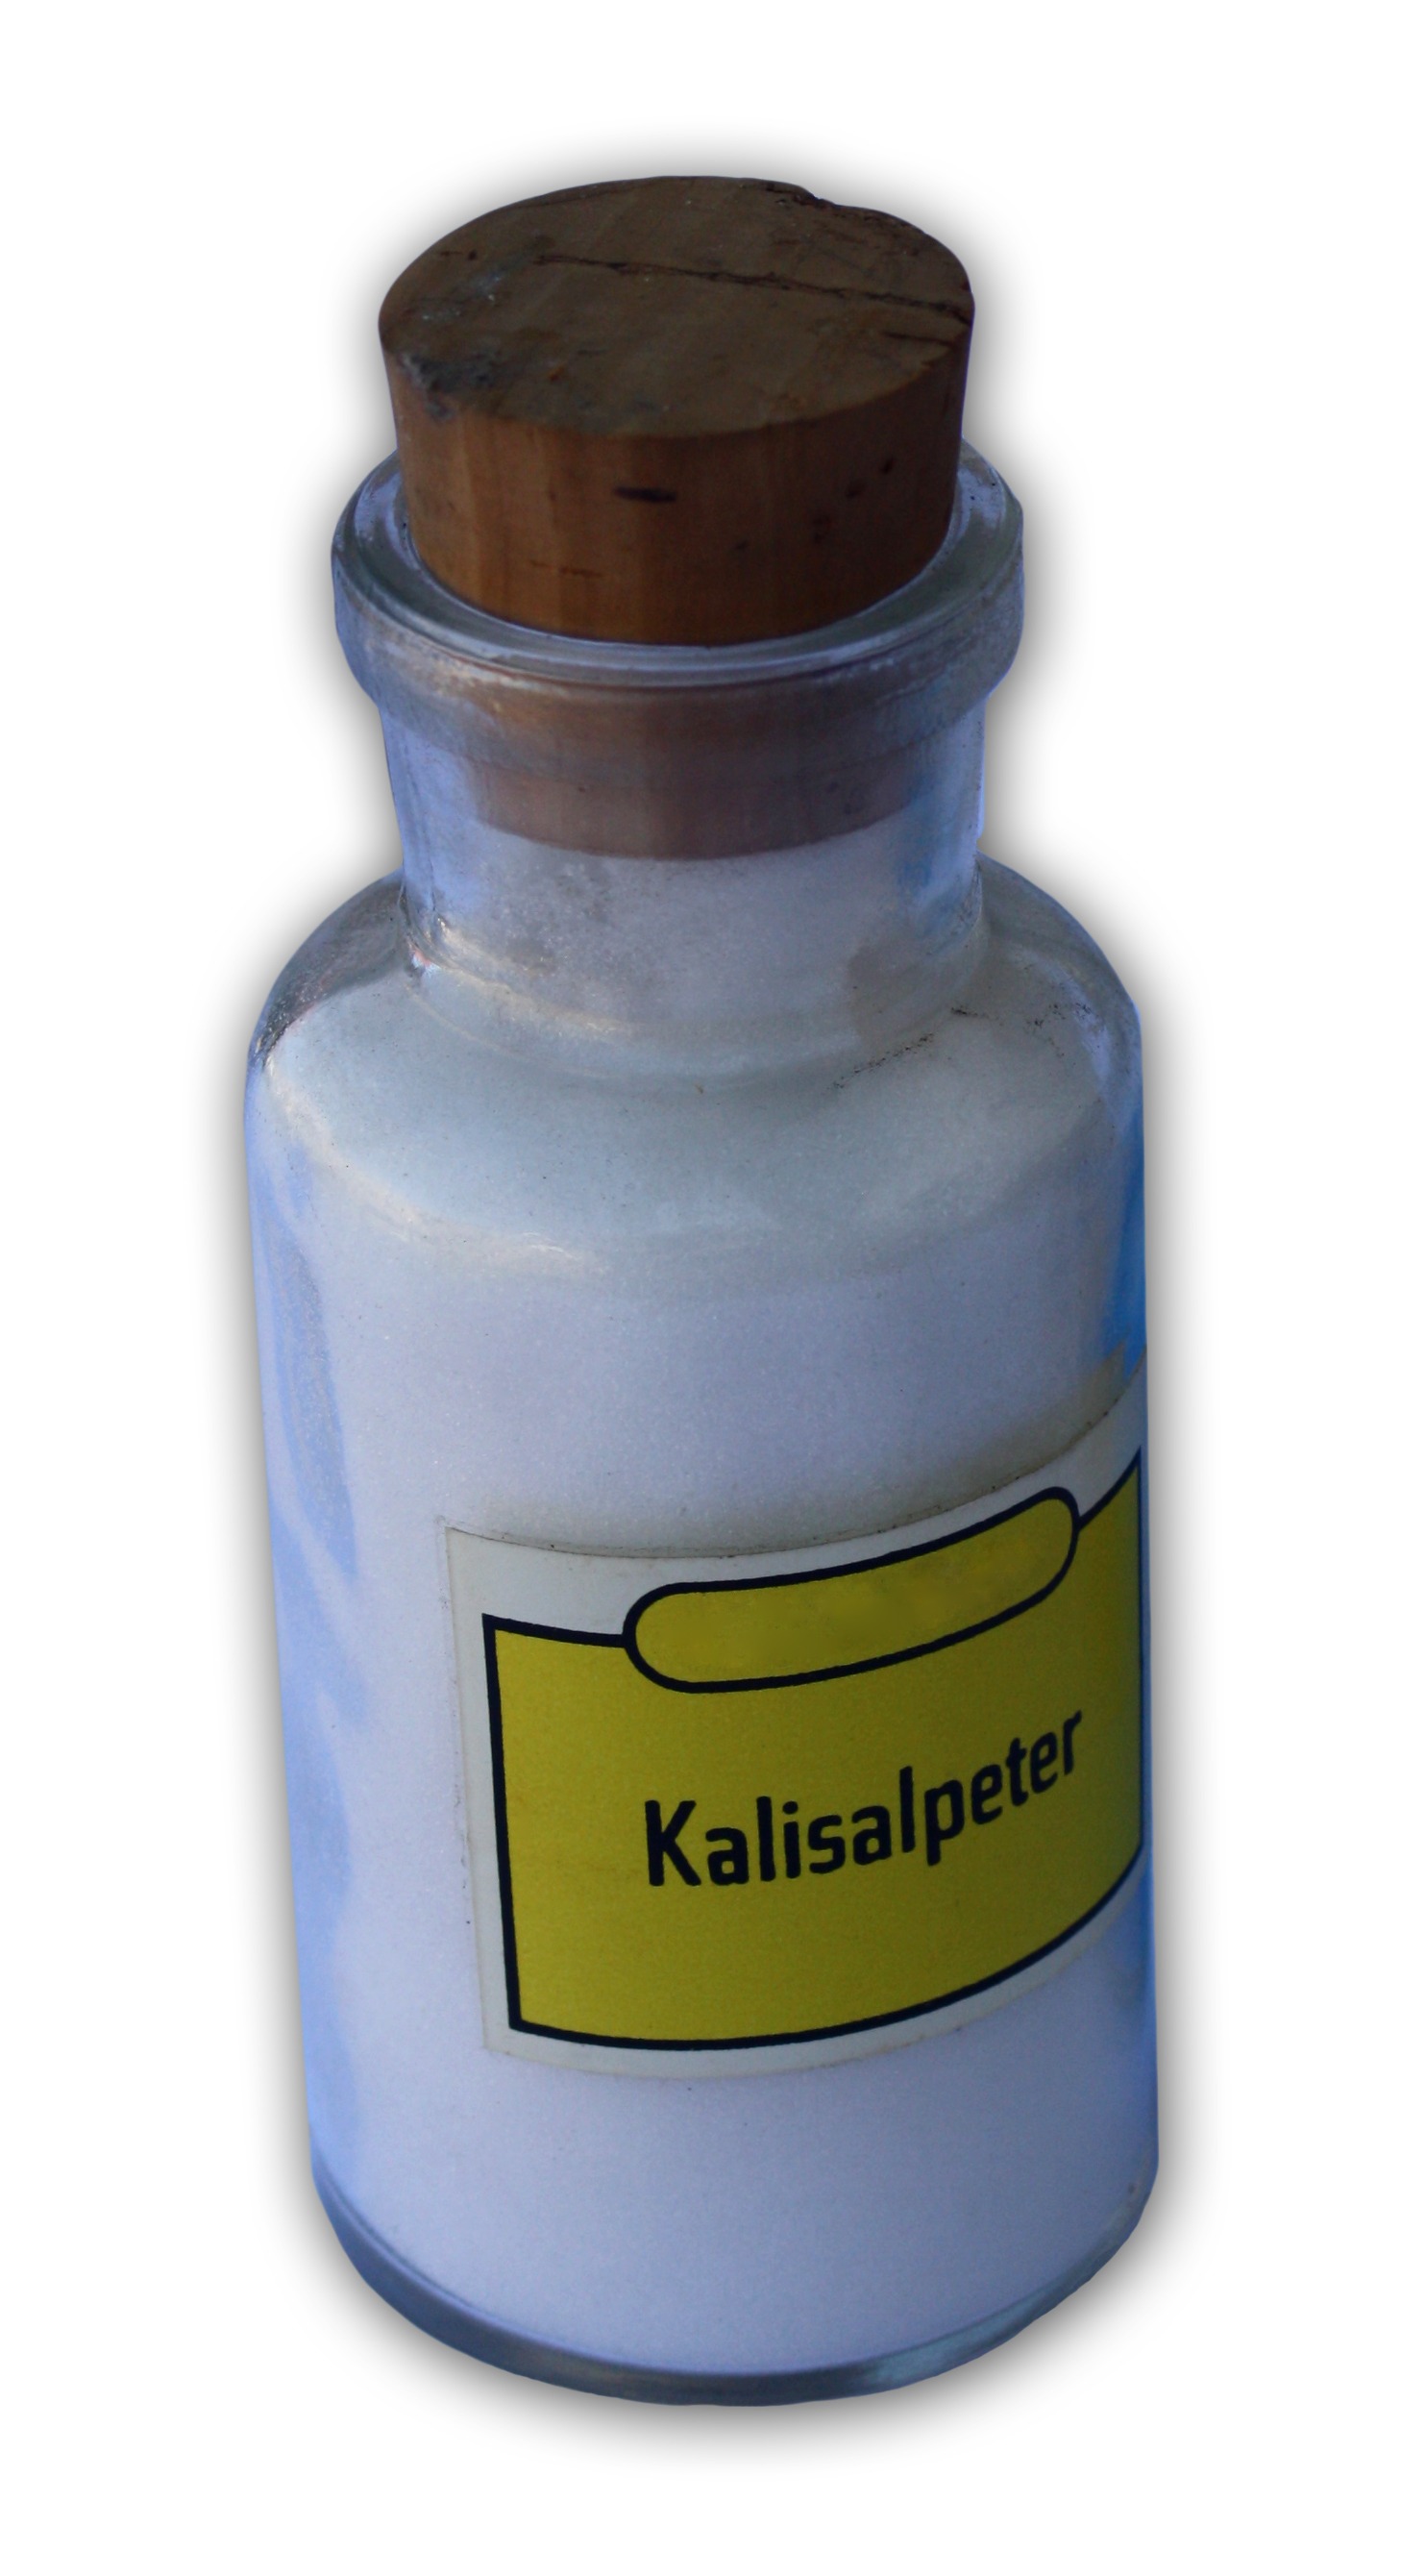
glass, isolated, bottle, product, toxic, laboratory, chemistry, potassium saltpeter, saltpeter